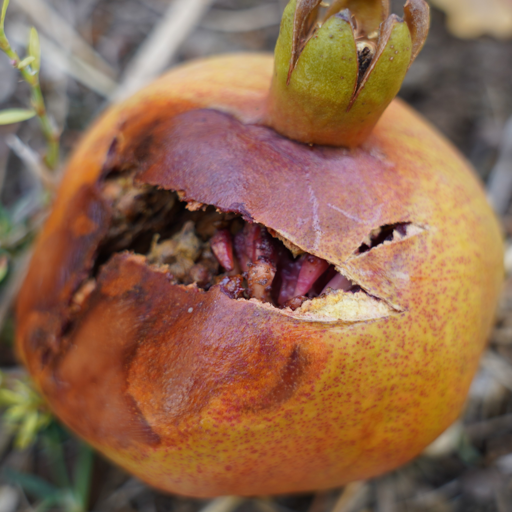
Label: Colletotrichum spp